Cecilia Payne-Gaposchkin

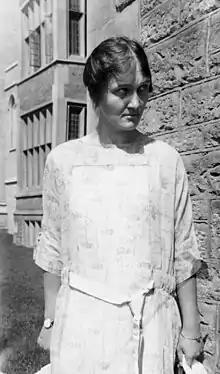
Payne-Gaposchkin

After earning her doctorate in 1925, Payne remained at Harvard for the entirety of her academic career. Initially, women were barred from becoming professors at Harvard, so she spent years doing less prestigious, low-paid research. Her early work focused on stars of high luminosity and seeking to understand the structure of the Milky Way.